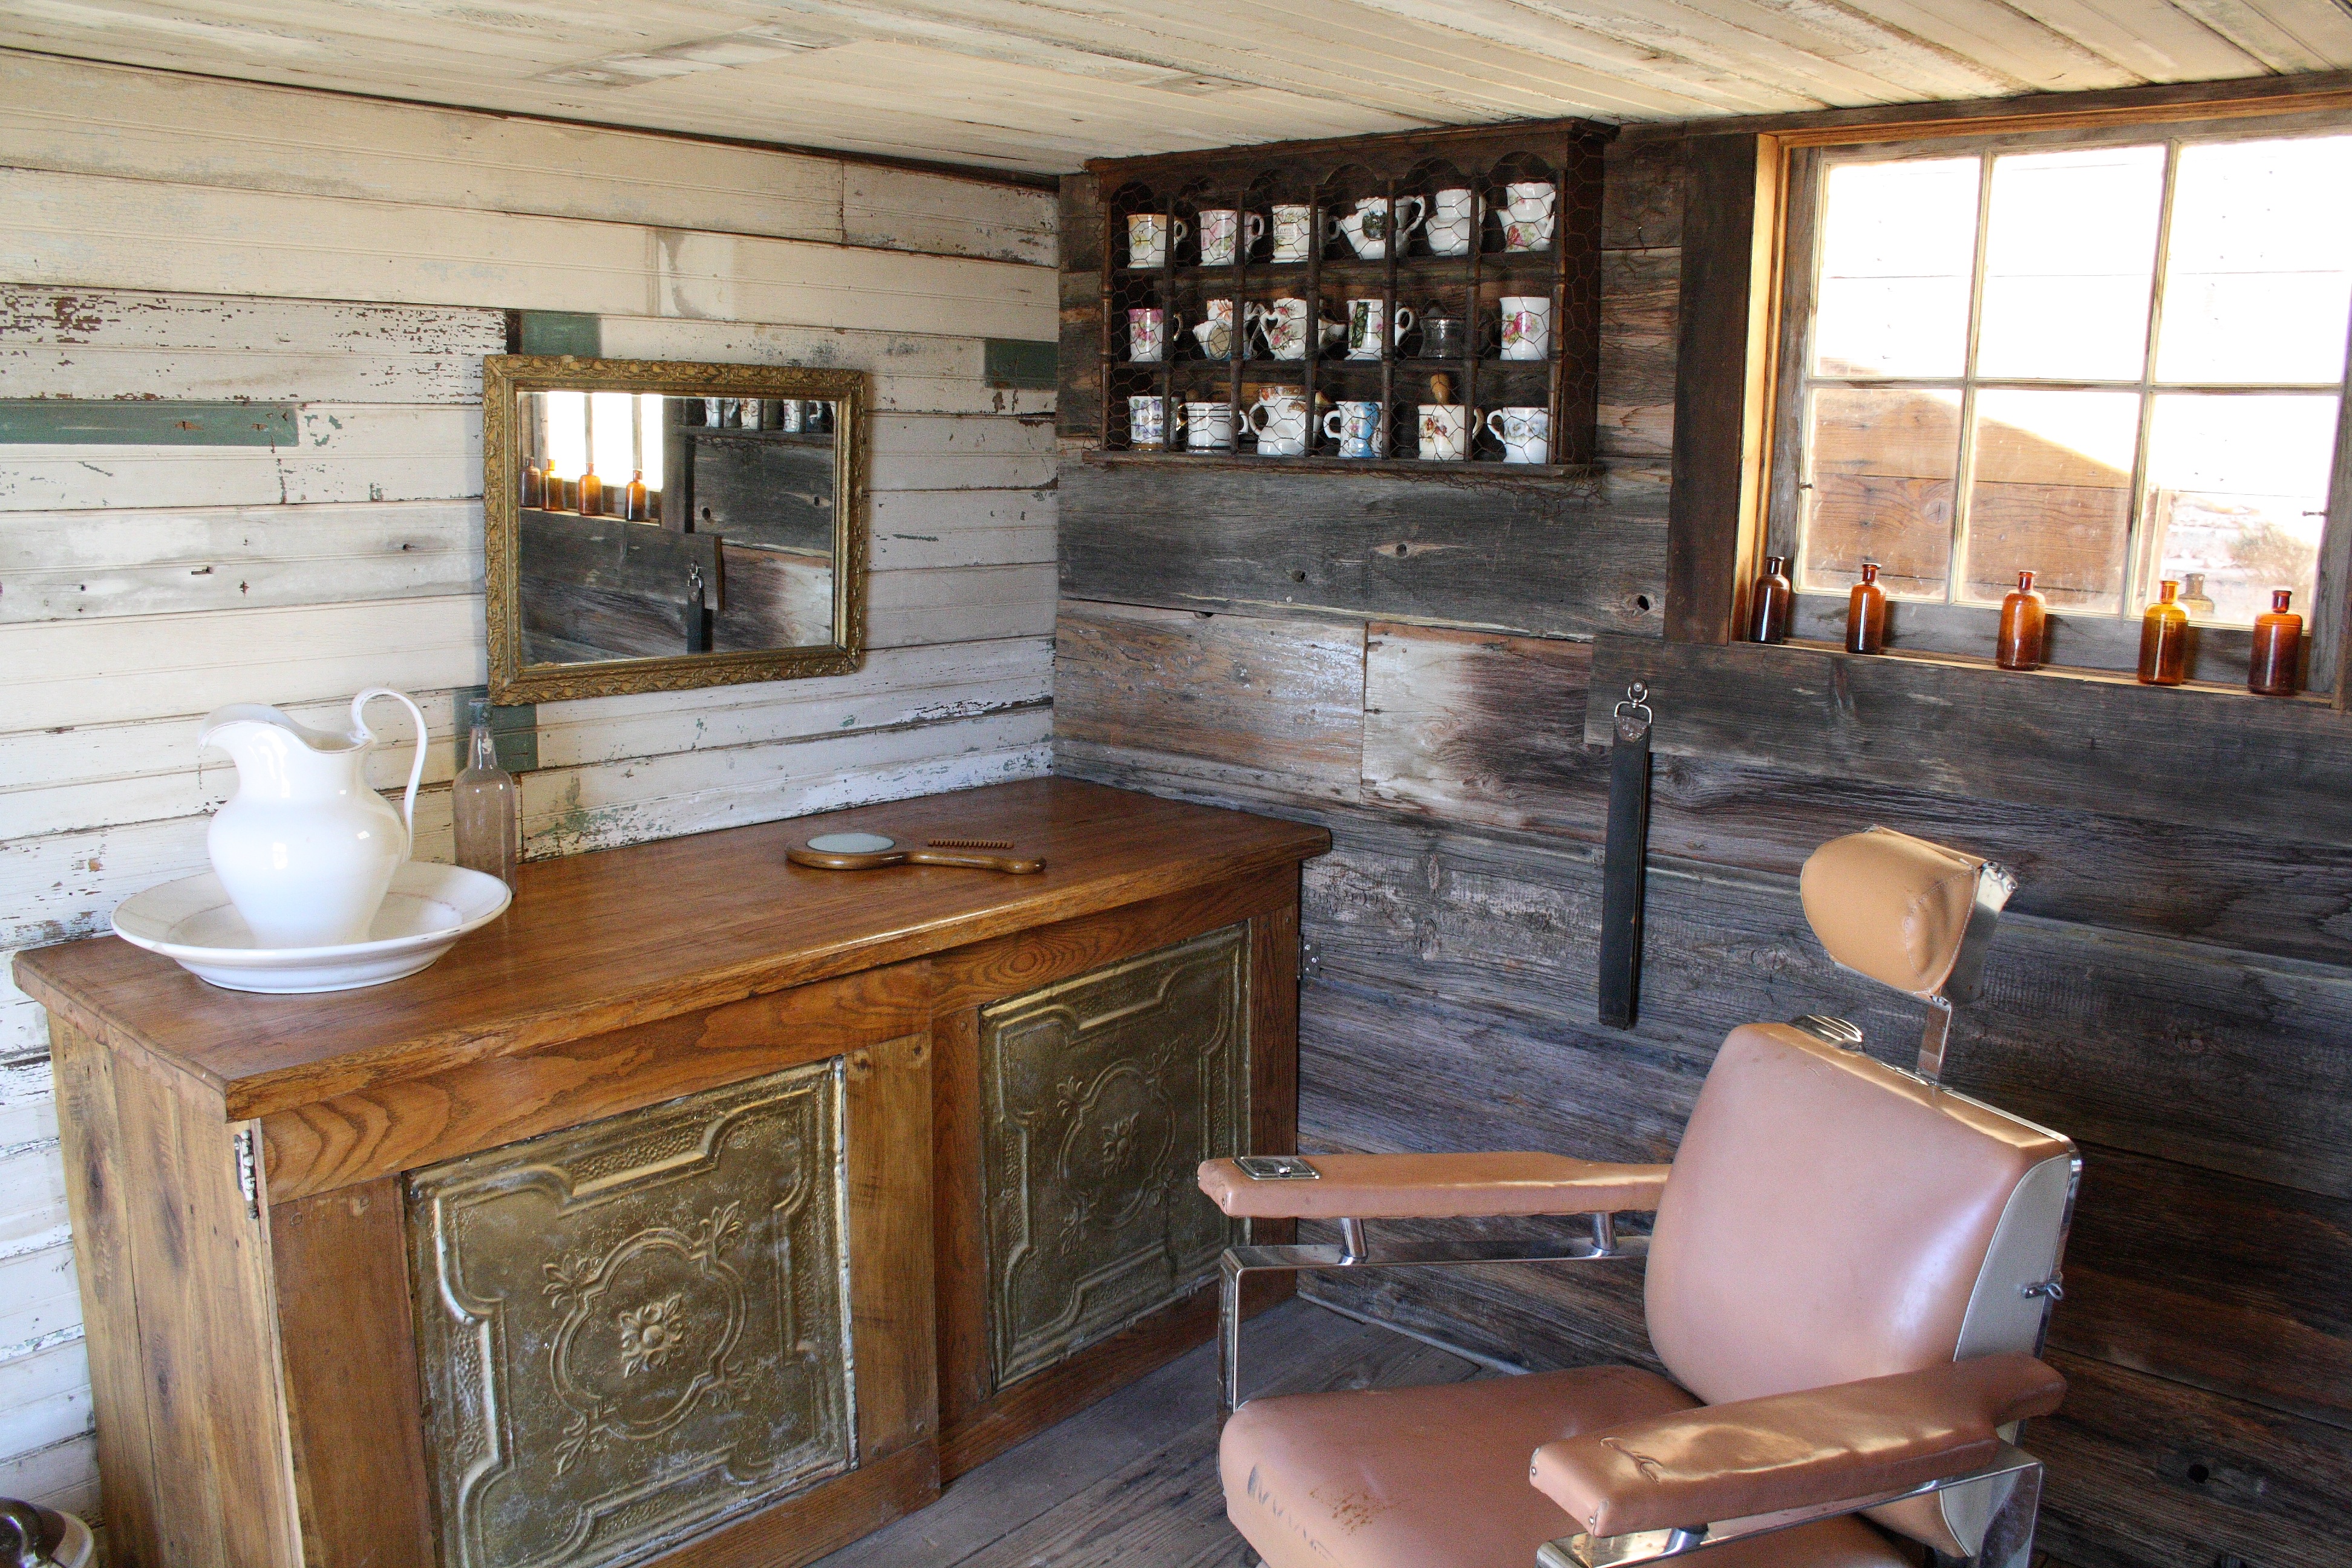
wood, floor, home, cottage, usa, kitchen, property, living room, room, countertop, interior design, arizona, hardwood, farmhouse, ghost town, estate, log cabin, real estate, quartzsite, castle dome, cabinetry, cuisine classique